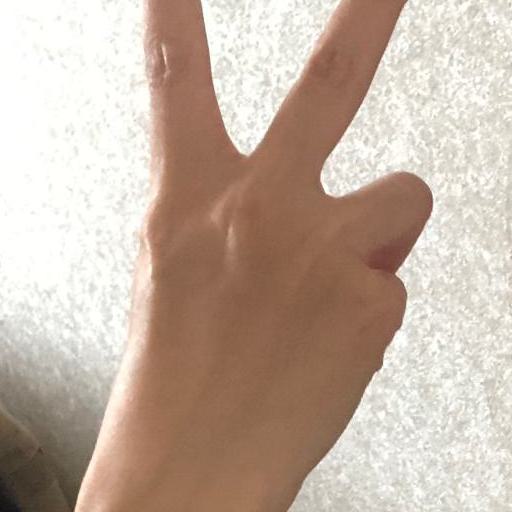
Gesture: peace_inverted